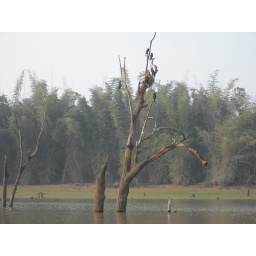
Birds in lake on Kabini river reserve